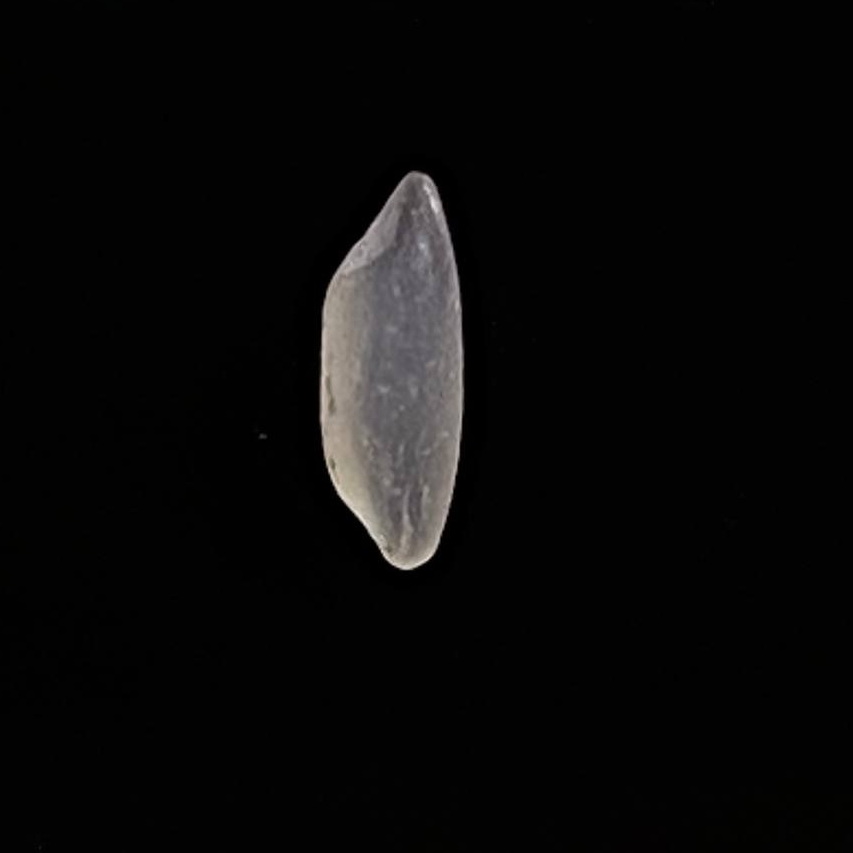
Rice variety: Katarivog